Ek Tha Chander Ek Thi Sudha

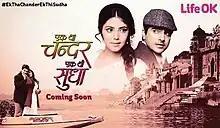

Ek Tha Chandar Ek Thi Sudha (English: One was Chander one was Sudha) is an Indian television series, which premiered on 21 September 2015 and is broadcast on Life OK. The series is produced by Ashwni Dhir's Garima Productions and aired every Monday to Friday night. The series is a tragic love story and is a 20-episode series based on Dharamvir Bharati’s iconic 1949 novel, "Gunahon Ka Devta". Rahil Azam and Umang Jain appeared in lead roles.